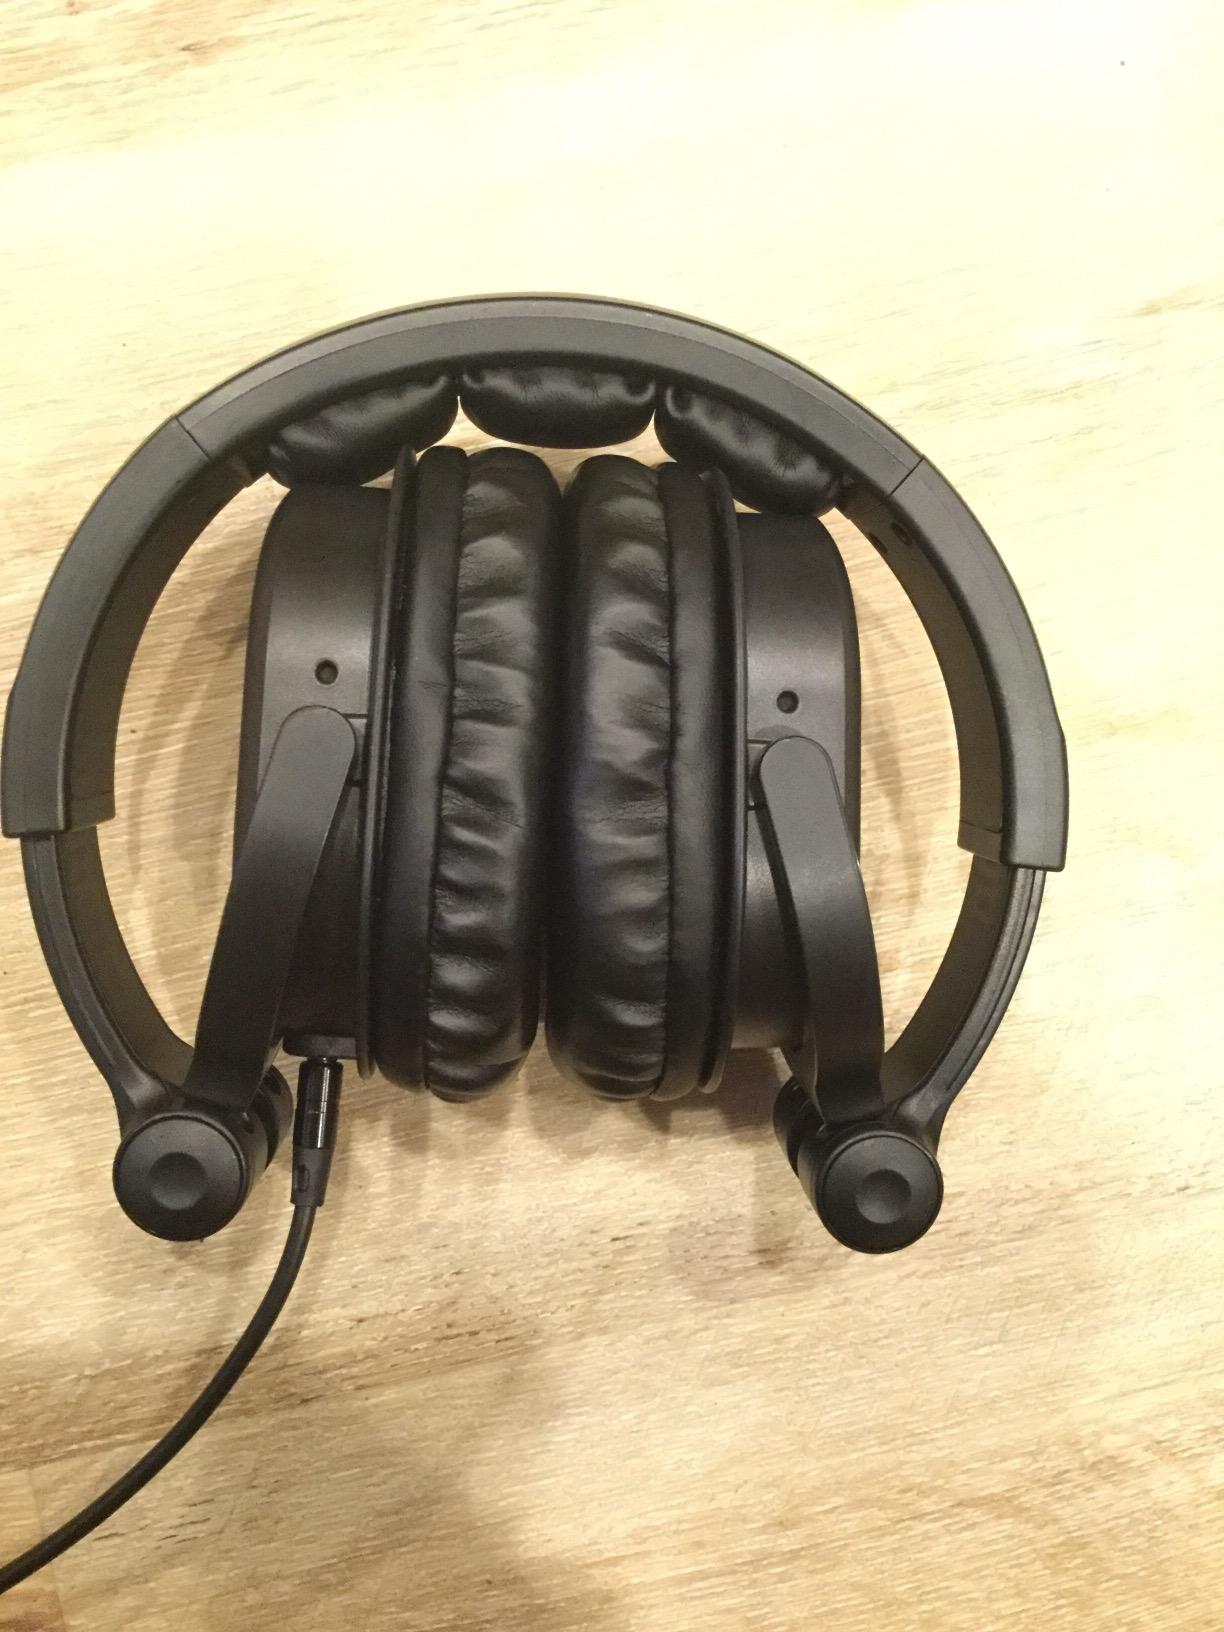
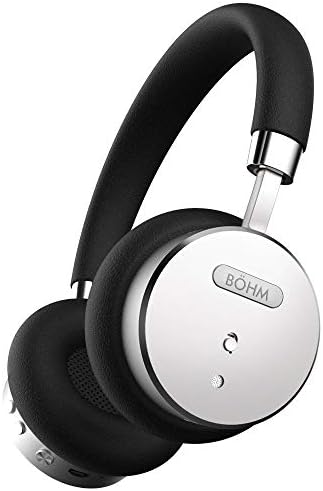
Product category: headphones
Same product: no